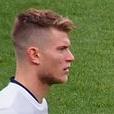
Age: 20